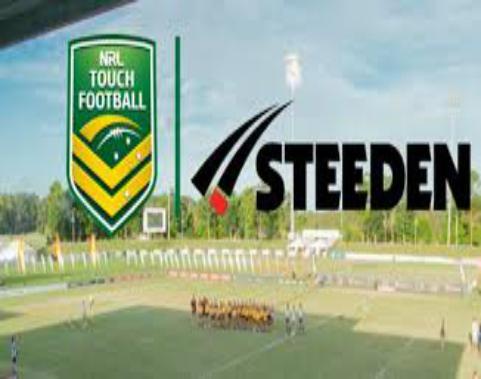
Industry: Sports